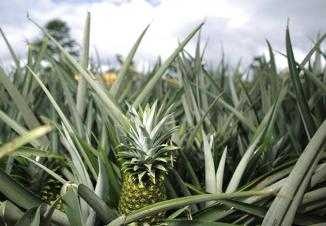
Label: Pineapple